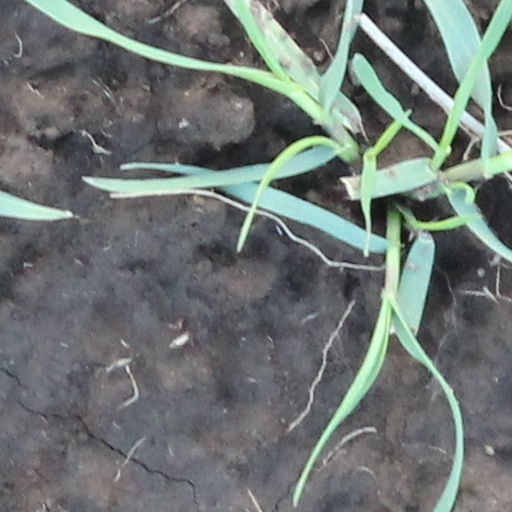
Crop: wheat